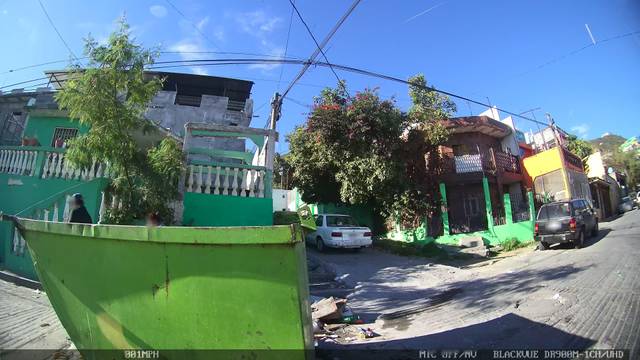
Region: Mexico
Coordinates: 25.654, -100.319